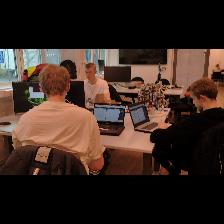
Label: Human